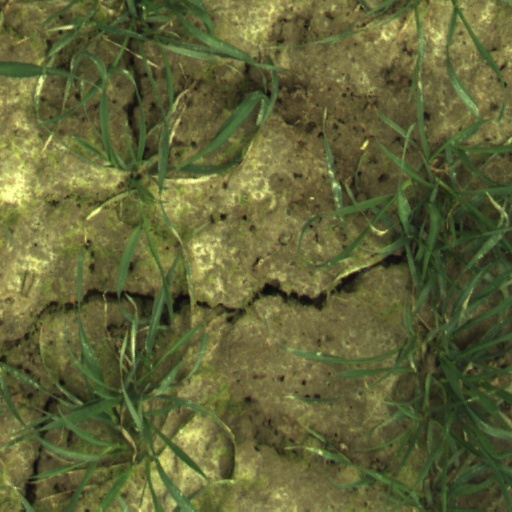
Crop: wheat